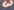
Number: 3